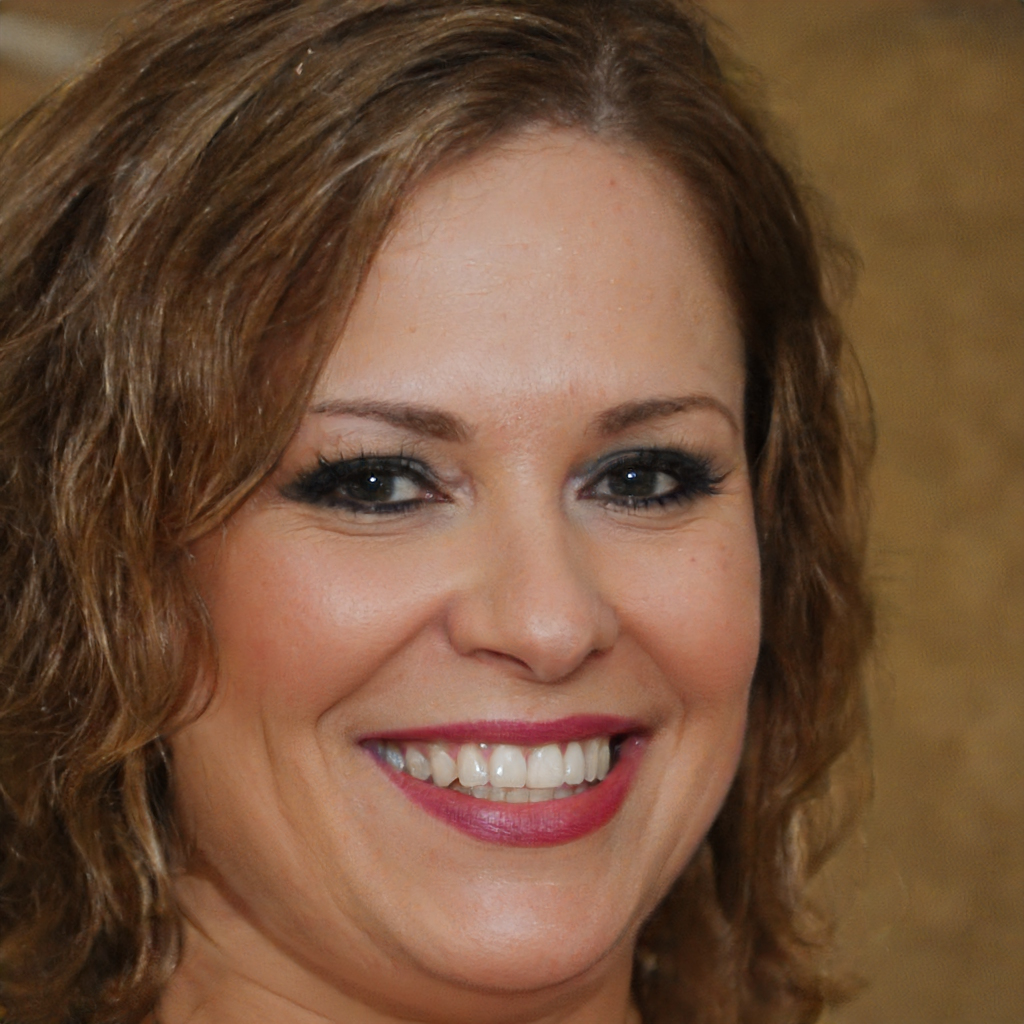
Gender: Female